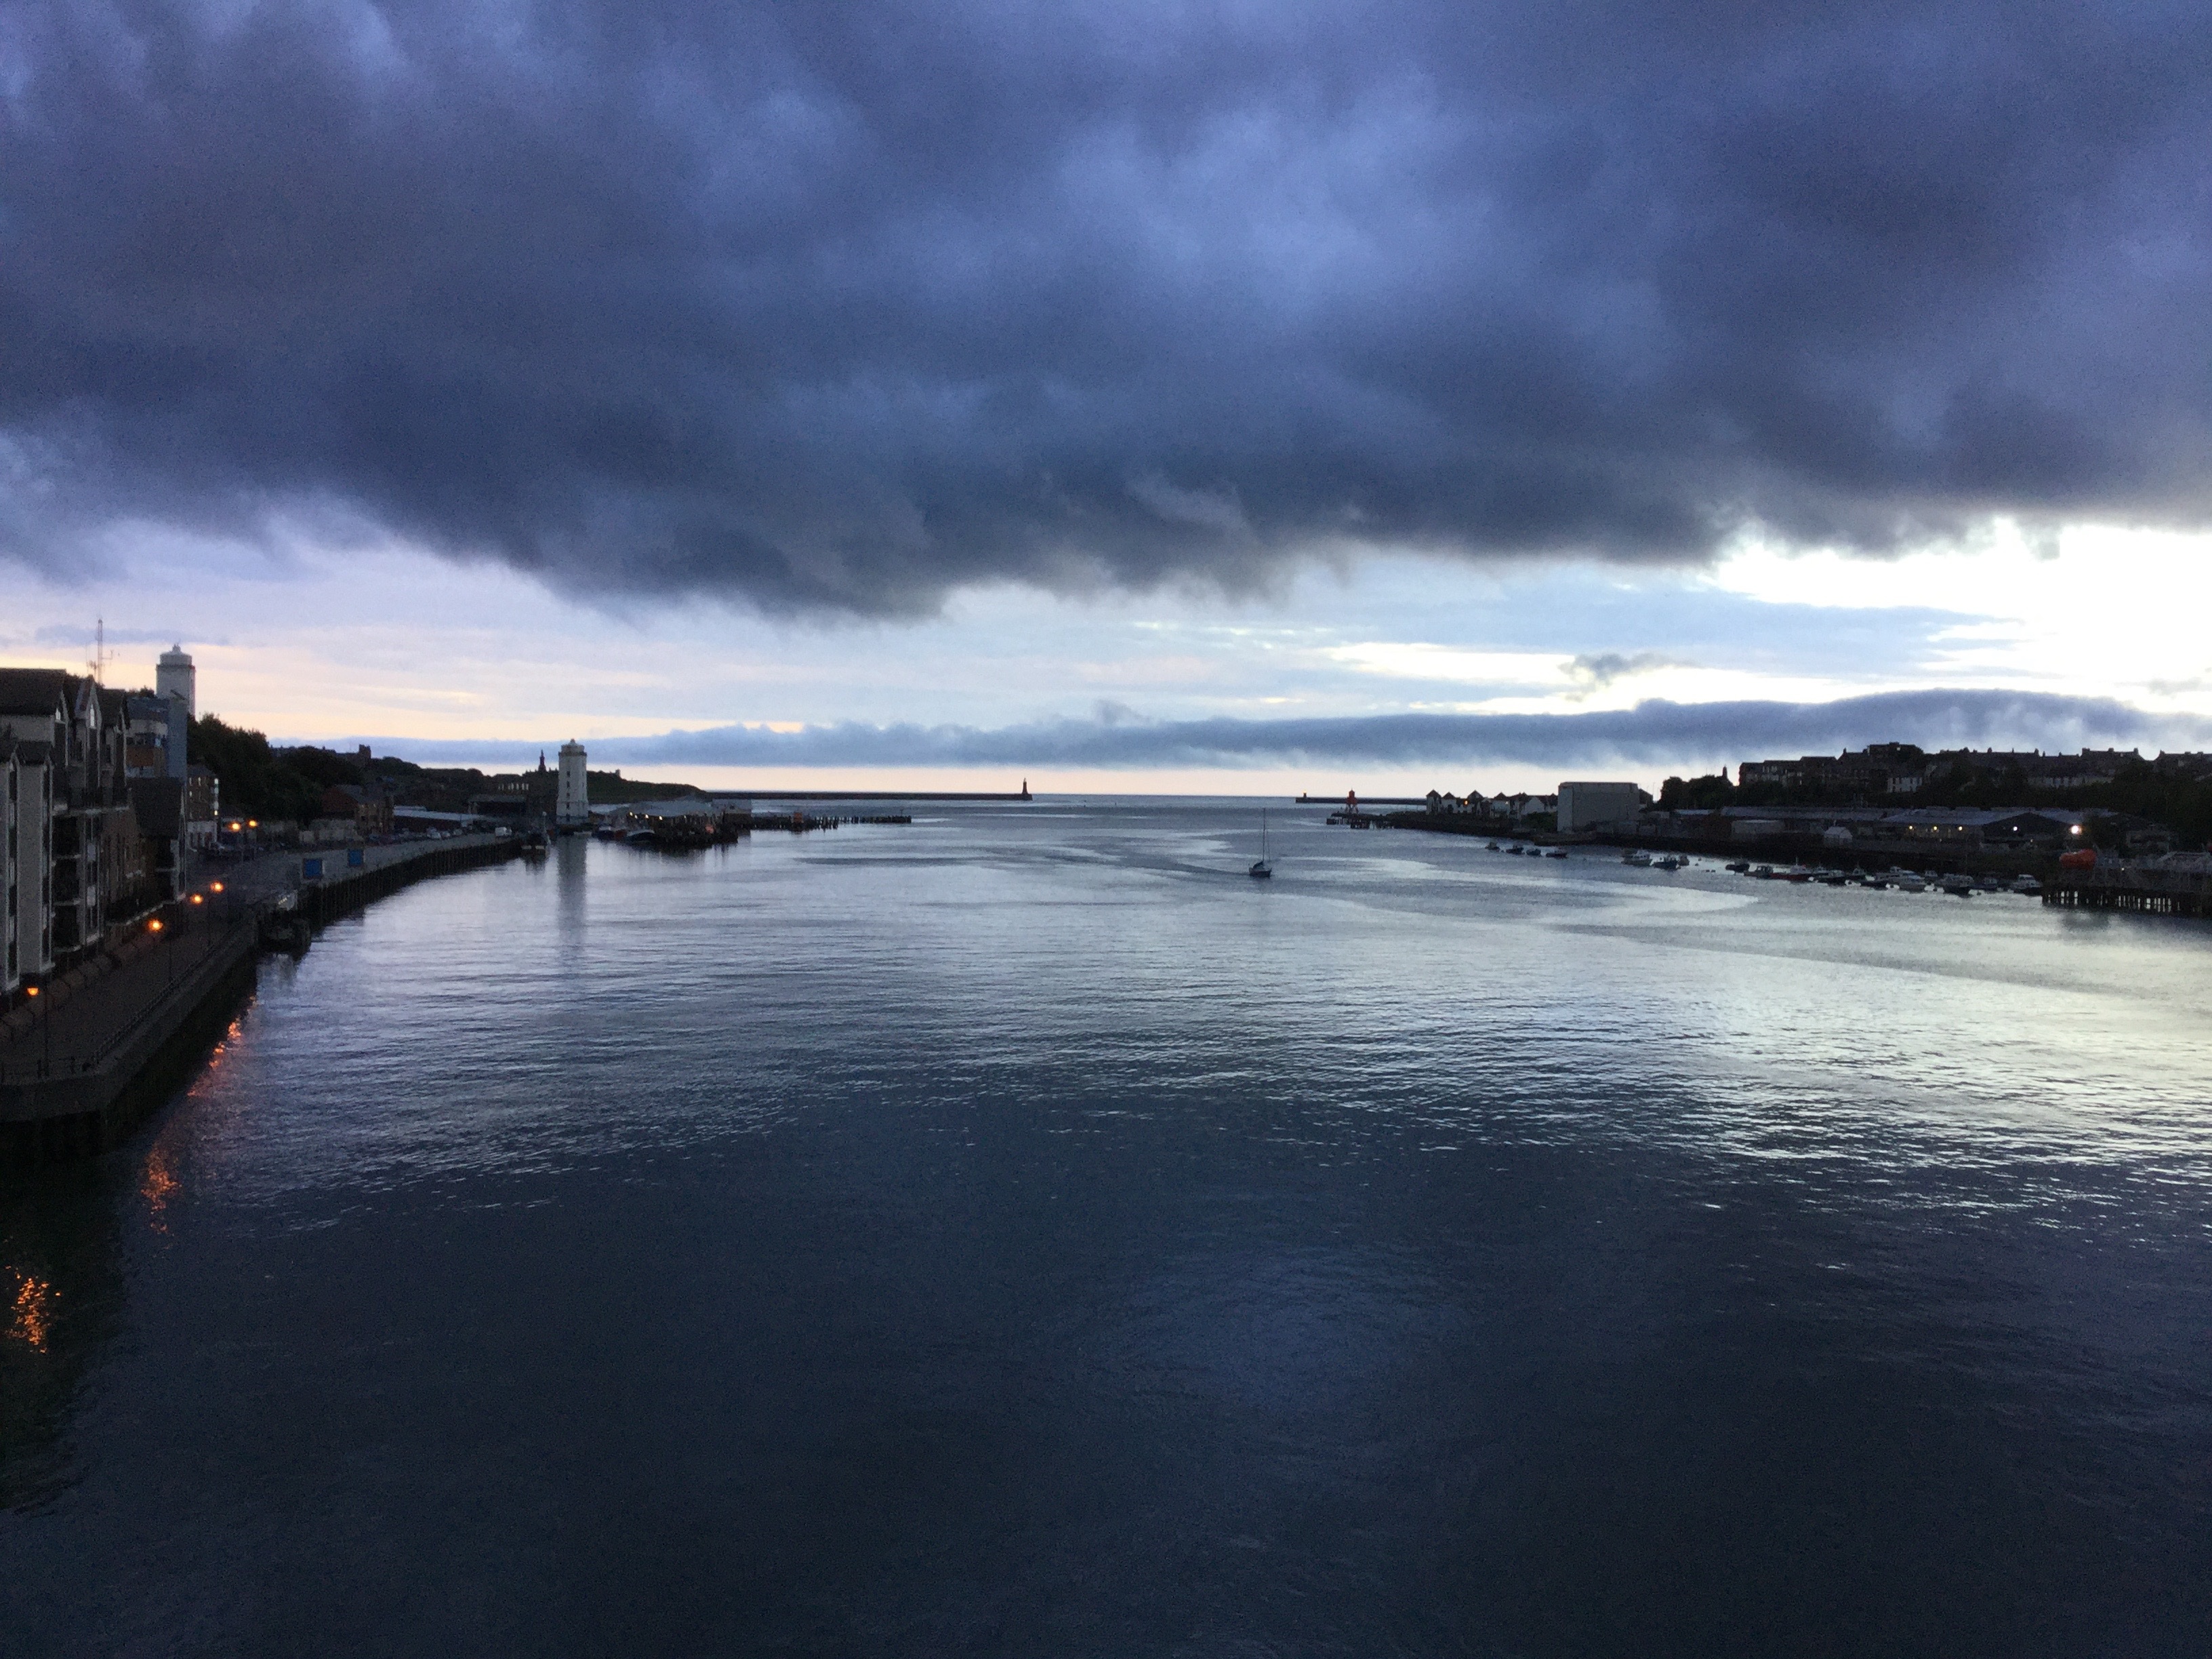
sea, coast, water, ocean, horizon, cloud, sky, boat, bridge, morning, shore, wave, dawn, river, dusk, evening, reflection, vehicle, weather, bay, harbor, waterway, channel